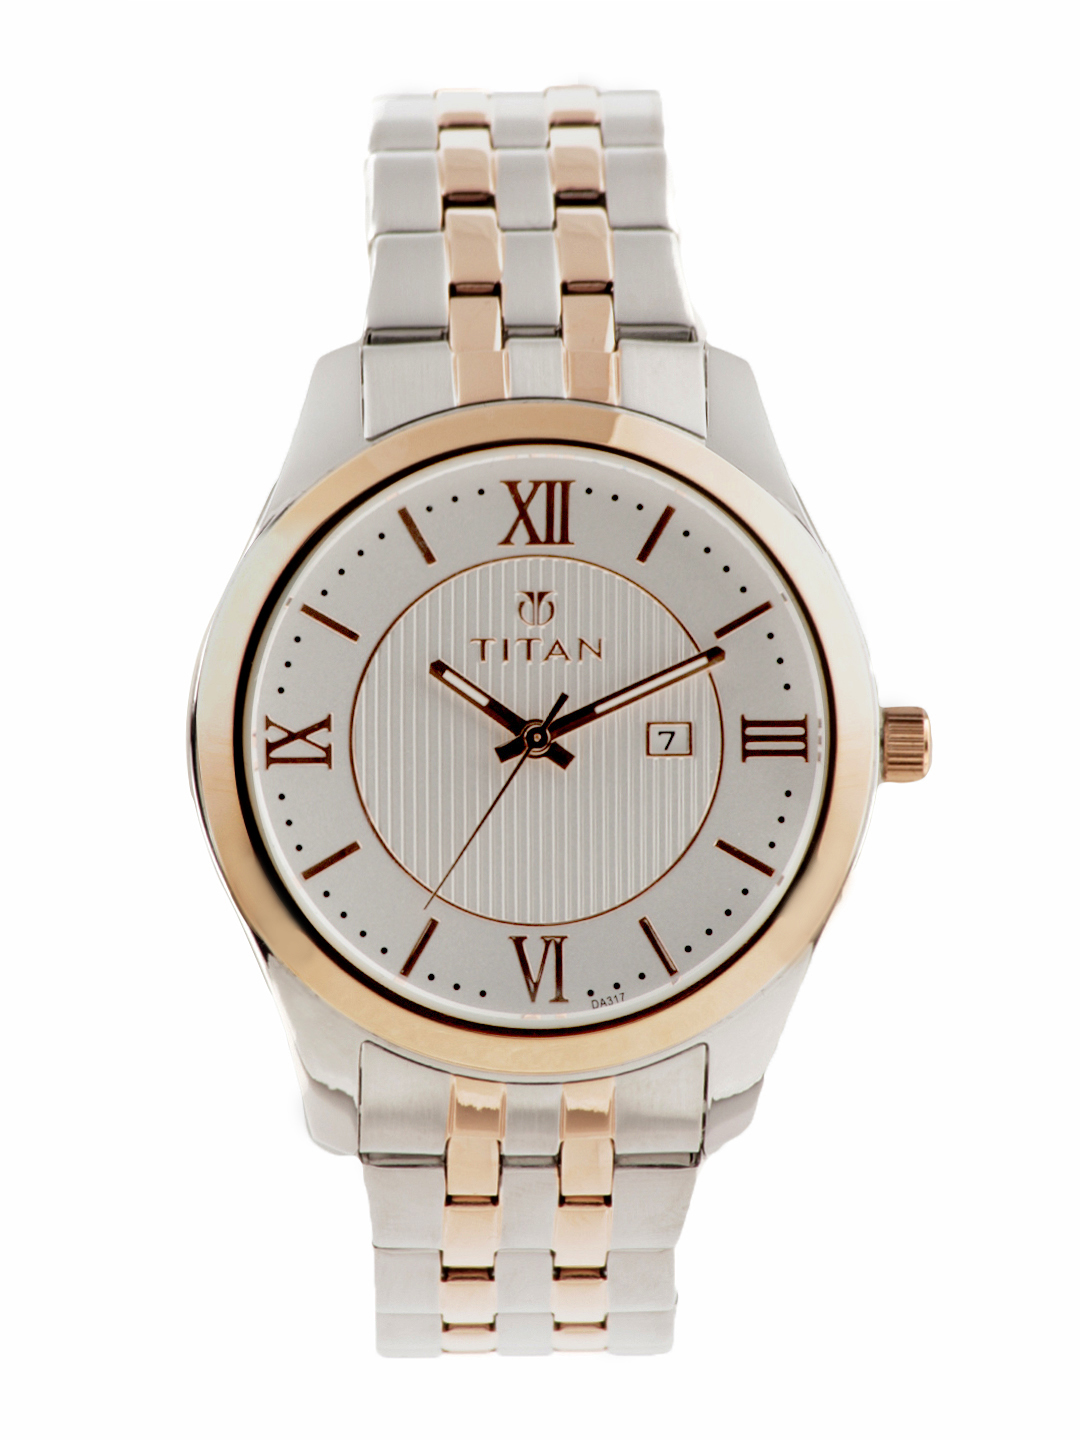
Titan Men White Dial Watch
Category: Accessories / Watches / Watches
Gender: Men
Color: White
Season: Winter 2016
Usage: Casual